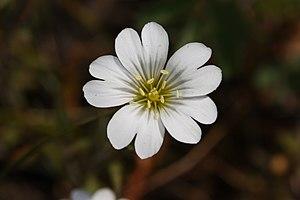
Fleur de Céraiste des champs (Cerastium arvense subsp. strictum), photographiée dans l'état de Washington (États-Unis).